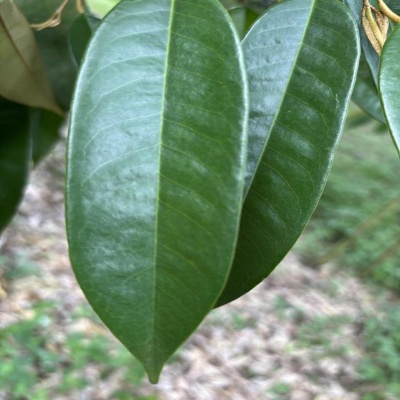
Label: Leaf_Healthy